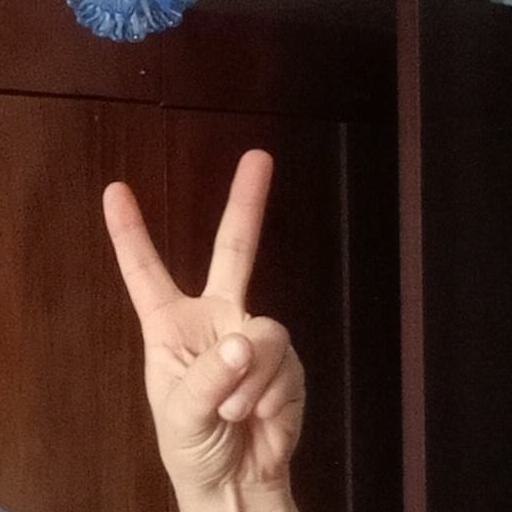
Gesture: peace